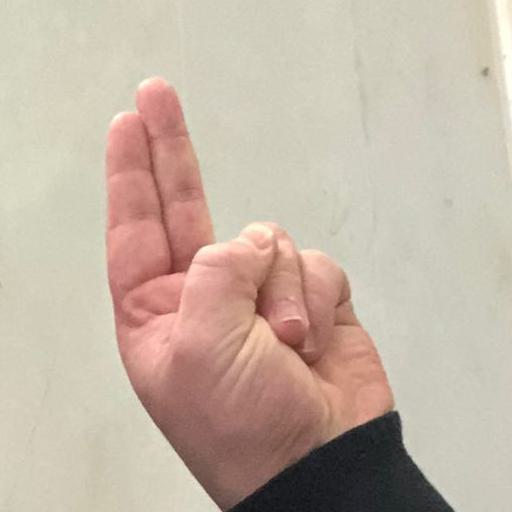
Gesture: two_up